Robert Fortune

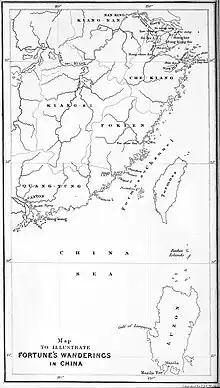
Map of Fortune's Wanderings in China

His travels resulted in the introduction to Europe, Australia, and North America of many flowers and plants. His most famous accomplishment was the successful introduction, although it was not the first by any means, of Chinese tea plants ("Camellia sinensis"), along with skilled tea makers, from China to India in 1848 on behalf of the British East India Company. Robert Fortune worked in China for several years in the period from 1843 to 1861.